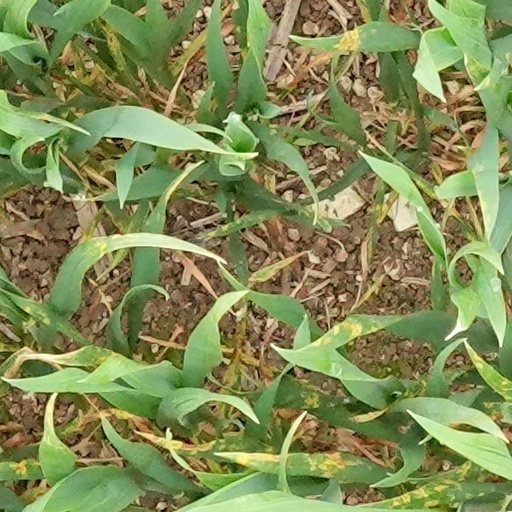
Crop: wheat